SAM-N-2 Lark

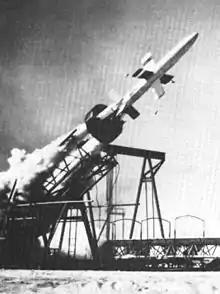
Lark missile launch at NOTS China Lake.

The US Navy and Royal Navy were subjected to successful attacks by German anti-shipping missiles and guided bombs starting in 1943 during their operations in the Allied invasion of Italy. These weapons could be dropped from high altitudes and ranges of several kilometers, allowing the launching aircraft to be kept out of range of the ship's anti-aircraft artillery. After several losses and significant damage from these weapons, both the US and Royal Navies began crash programs to introduce surface-to-air missiles to close this range gap. In the US, this was organized as Operation Bumblebee. In the end, increasing Allied air superiority rendered these weapons moot; during the D-Day invasions, German aircraft were kept well out of range of the Allied fleets.